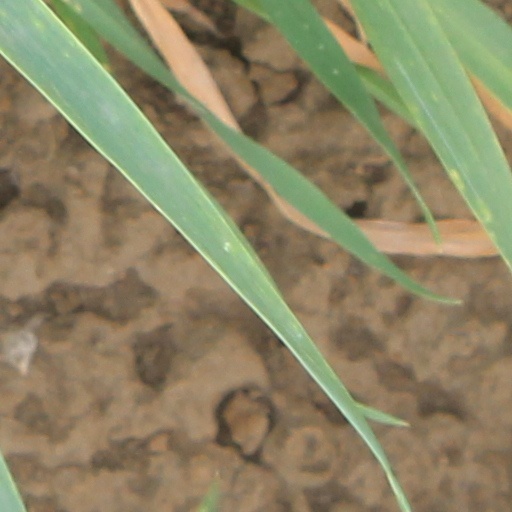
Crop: wheat